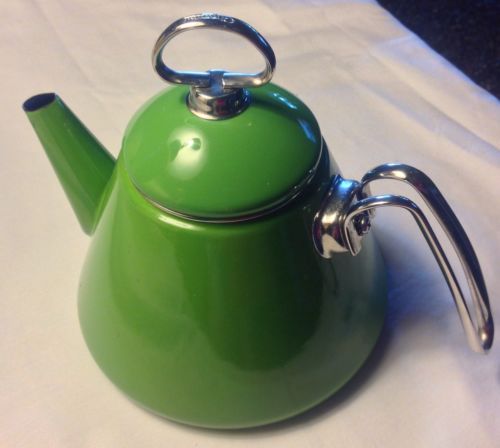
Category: kettle